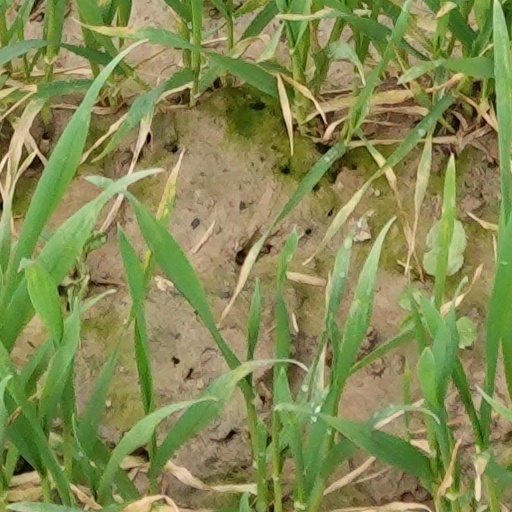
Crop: wheat